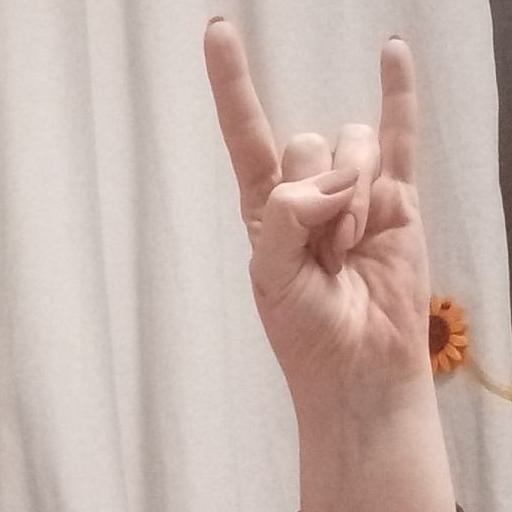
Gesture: rock